History of Australia

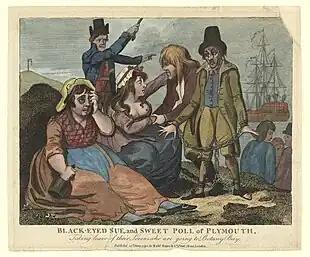
"Black-eyed Sue and Sweet Poll of Plymouth, England mourning their lovers who are soon to be transported to Botany Bay" (published in London in 1792)

The Province of South Australia was established in 1836 as a privately financed settlement based on the theory of "systematic colonisation" developed by Edward Gibbon Wakefield. Convict labour was banned in the hope of making the colony more attractive to "respectable" families and promote an even balance between male and female settlers. The city of Adelaide was to be planned with a generous provision of churches, parks and schools. Land was to be sold at a uniform price and the proceeds used to secure an adequate supply of labour through selective assisted migration. Various religious, personal and commercial freedoms were guaranteed, and the Letters Patent enabling the South Australia Act 1834 included a guarantee of Aboriginal land rights.